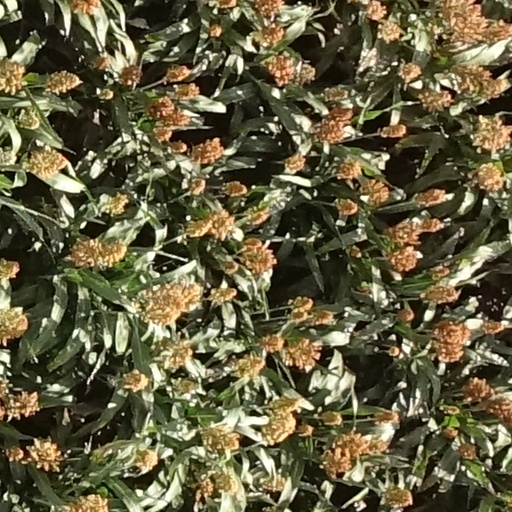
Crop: sorghum